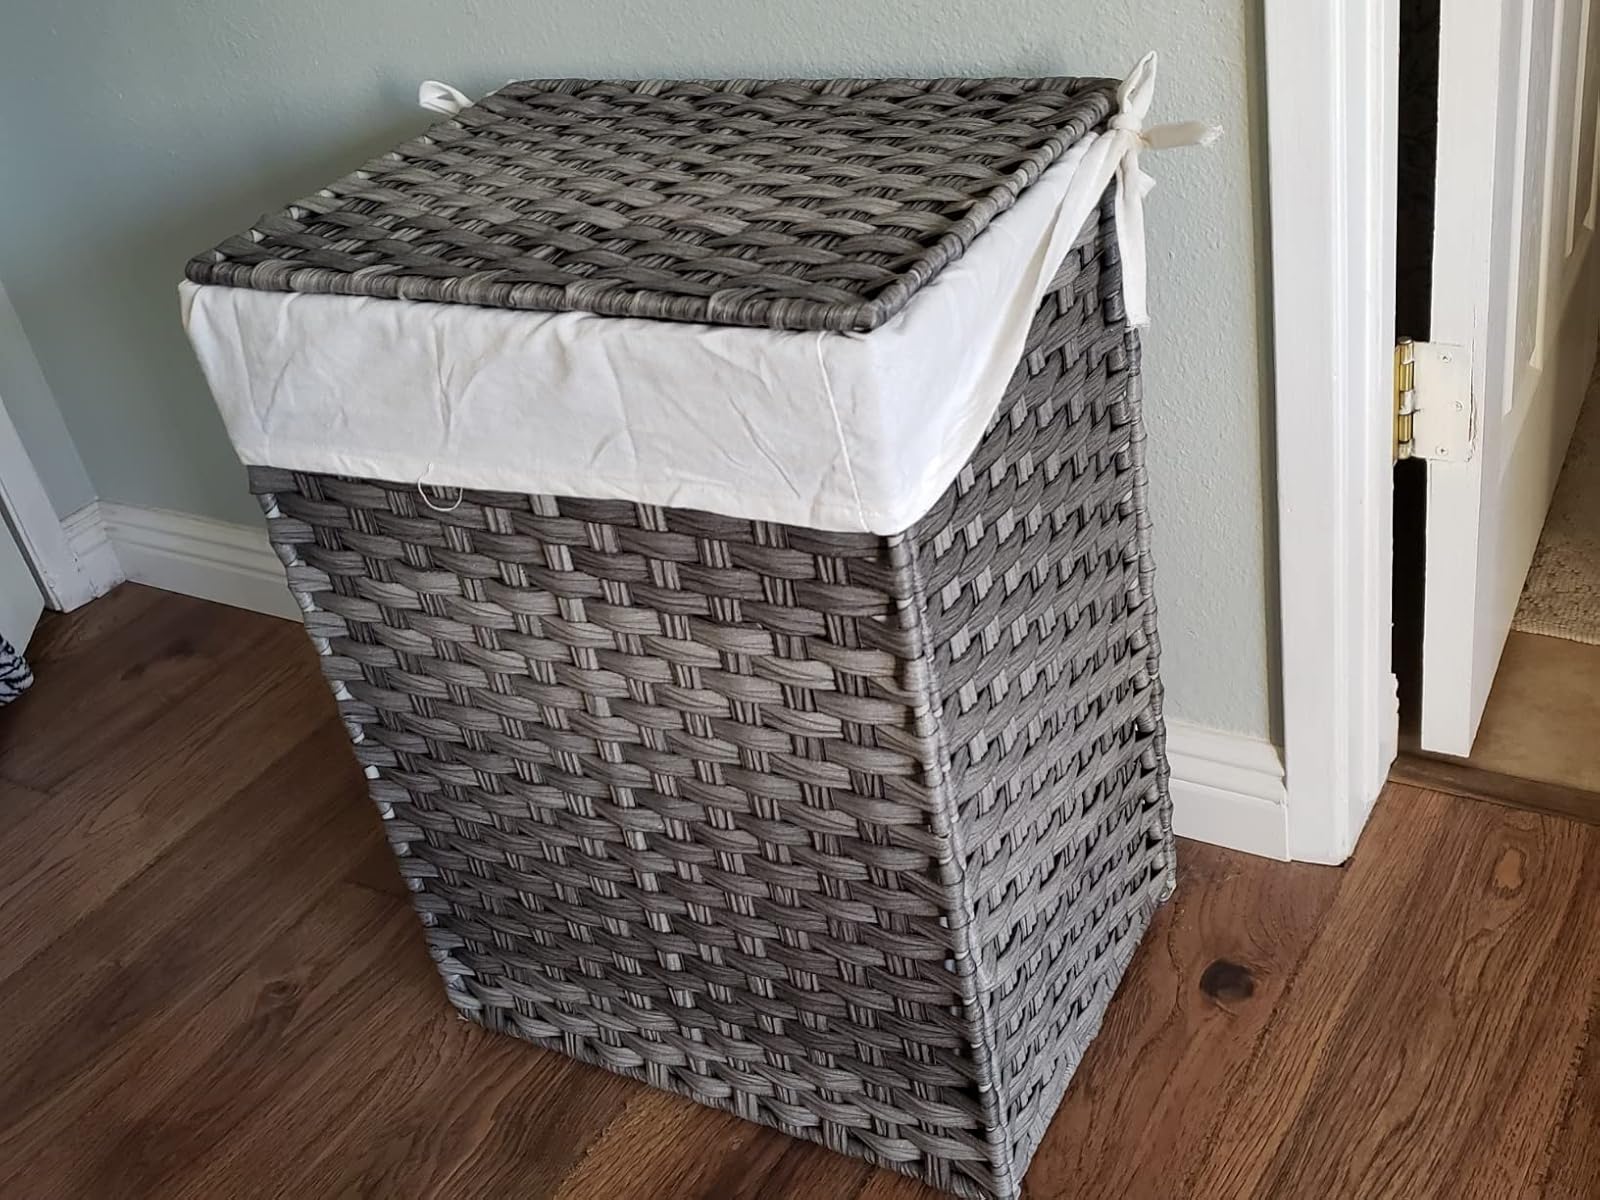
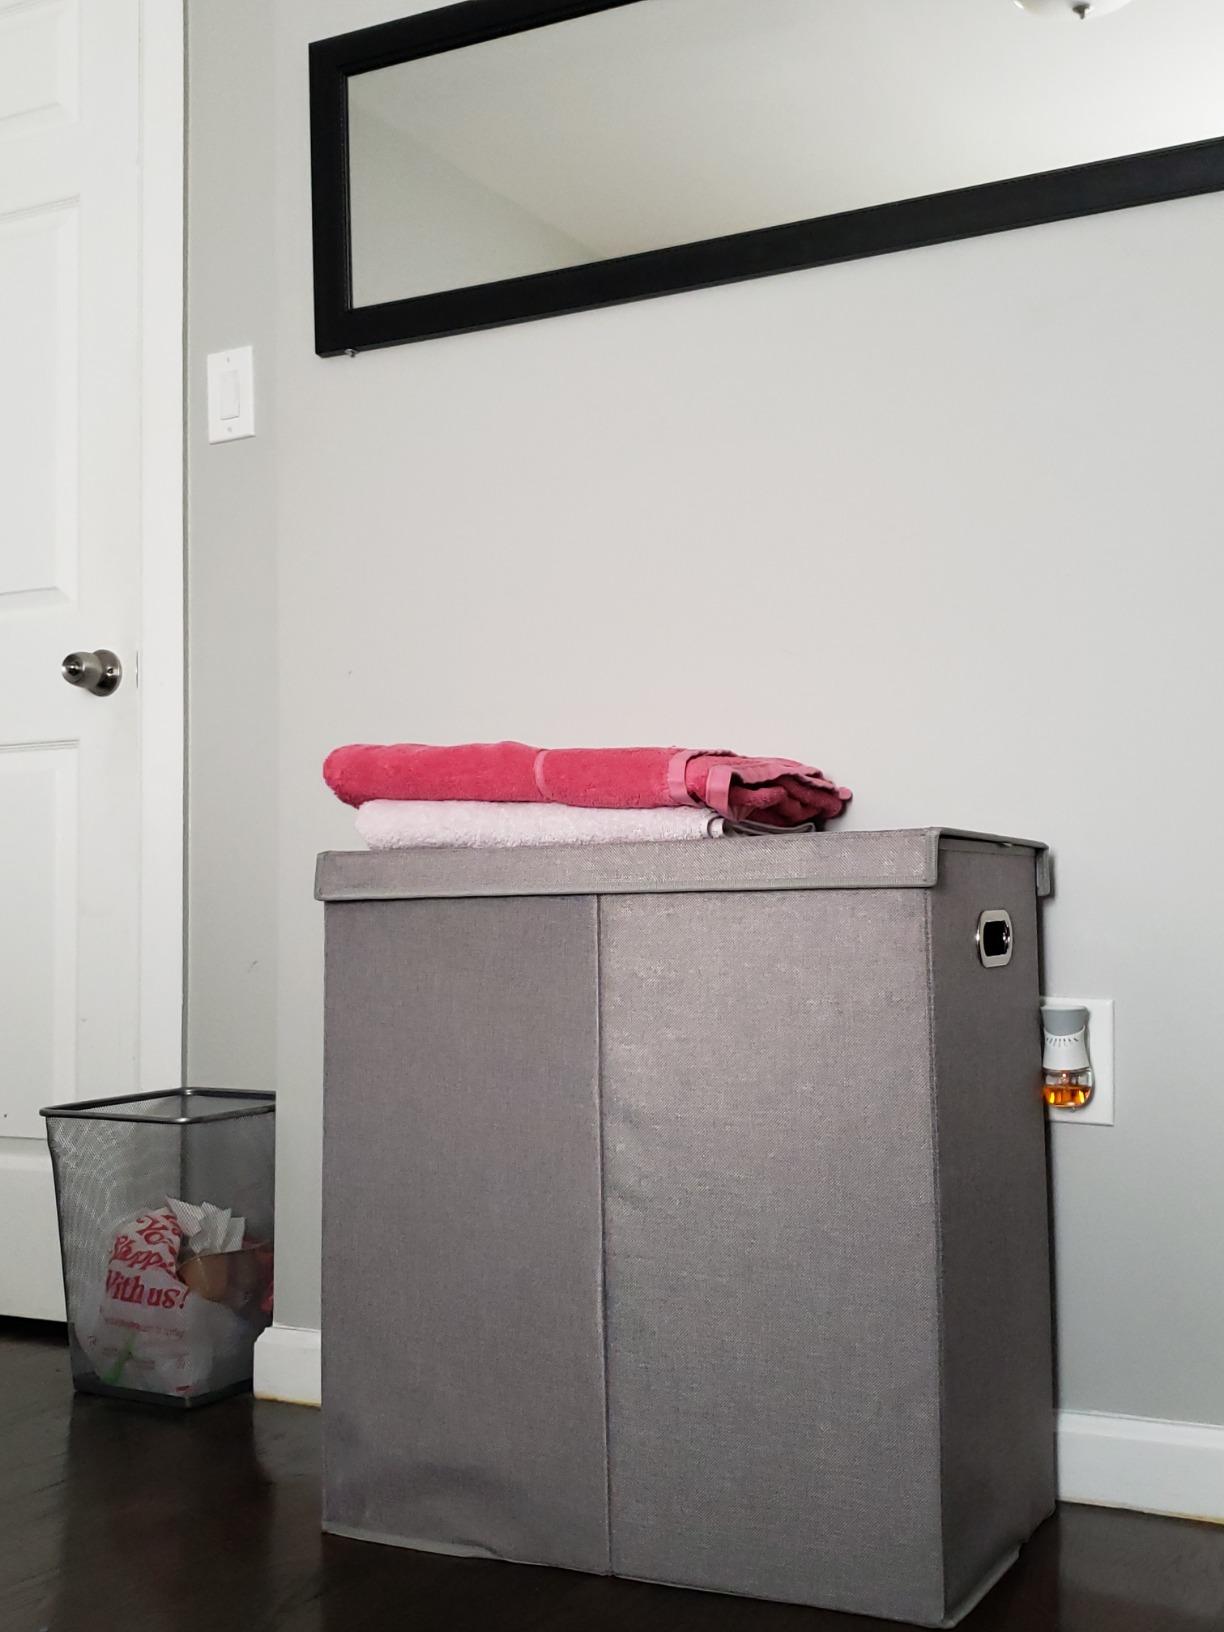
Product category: items_hamper
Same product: no